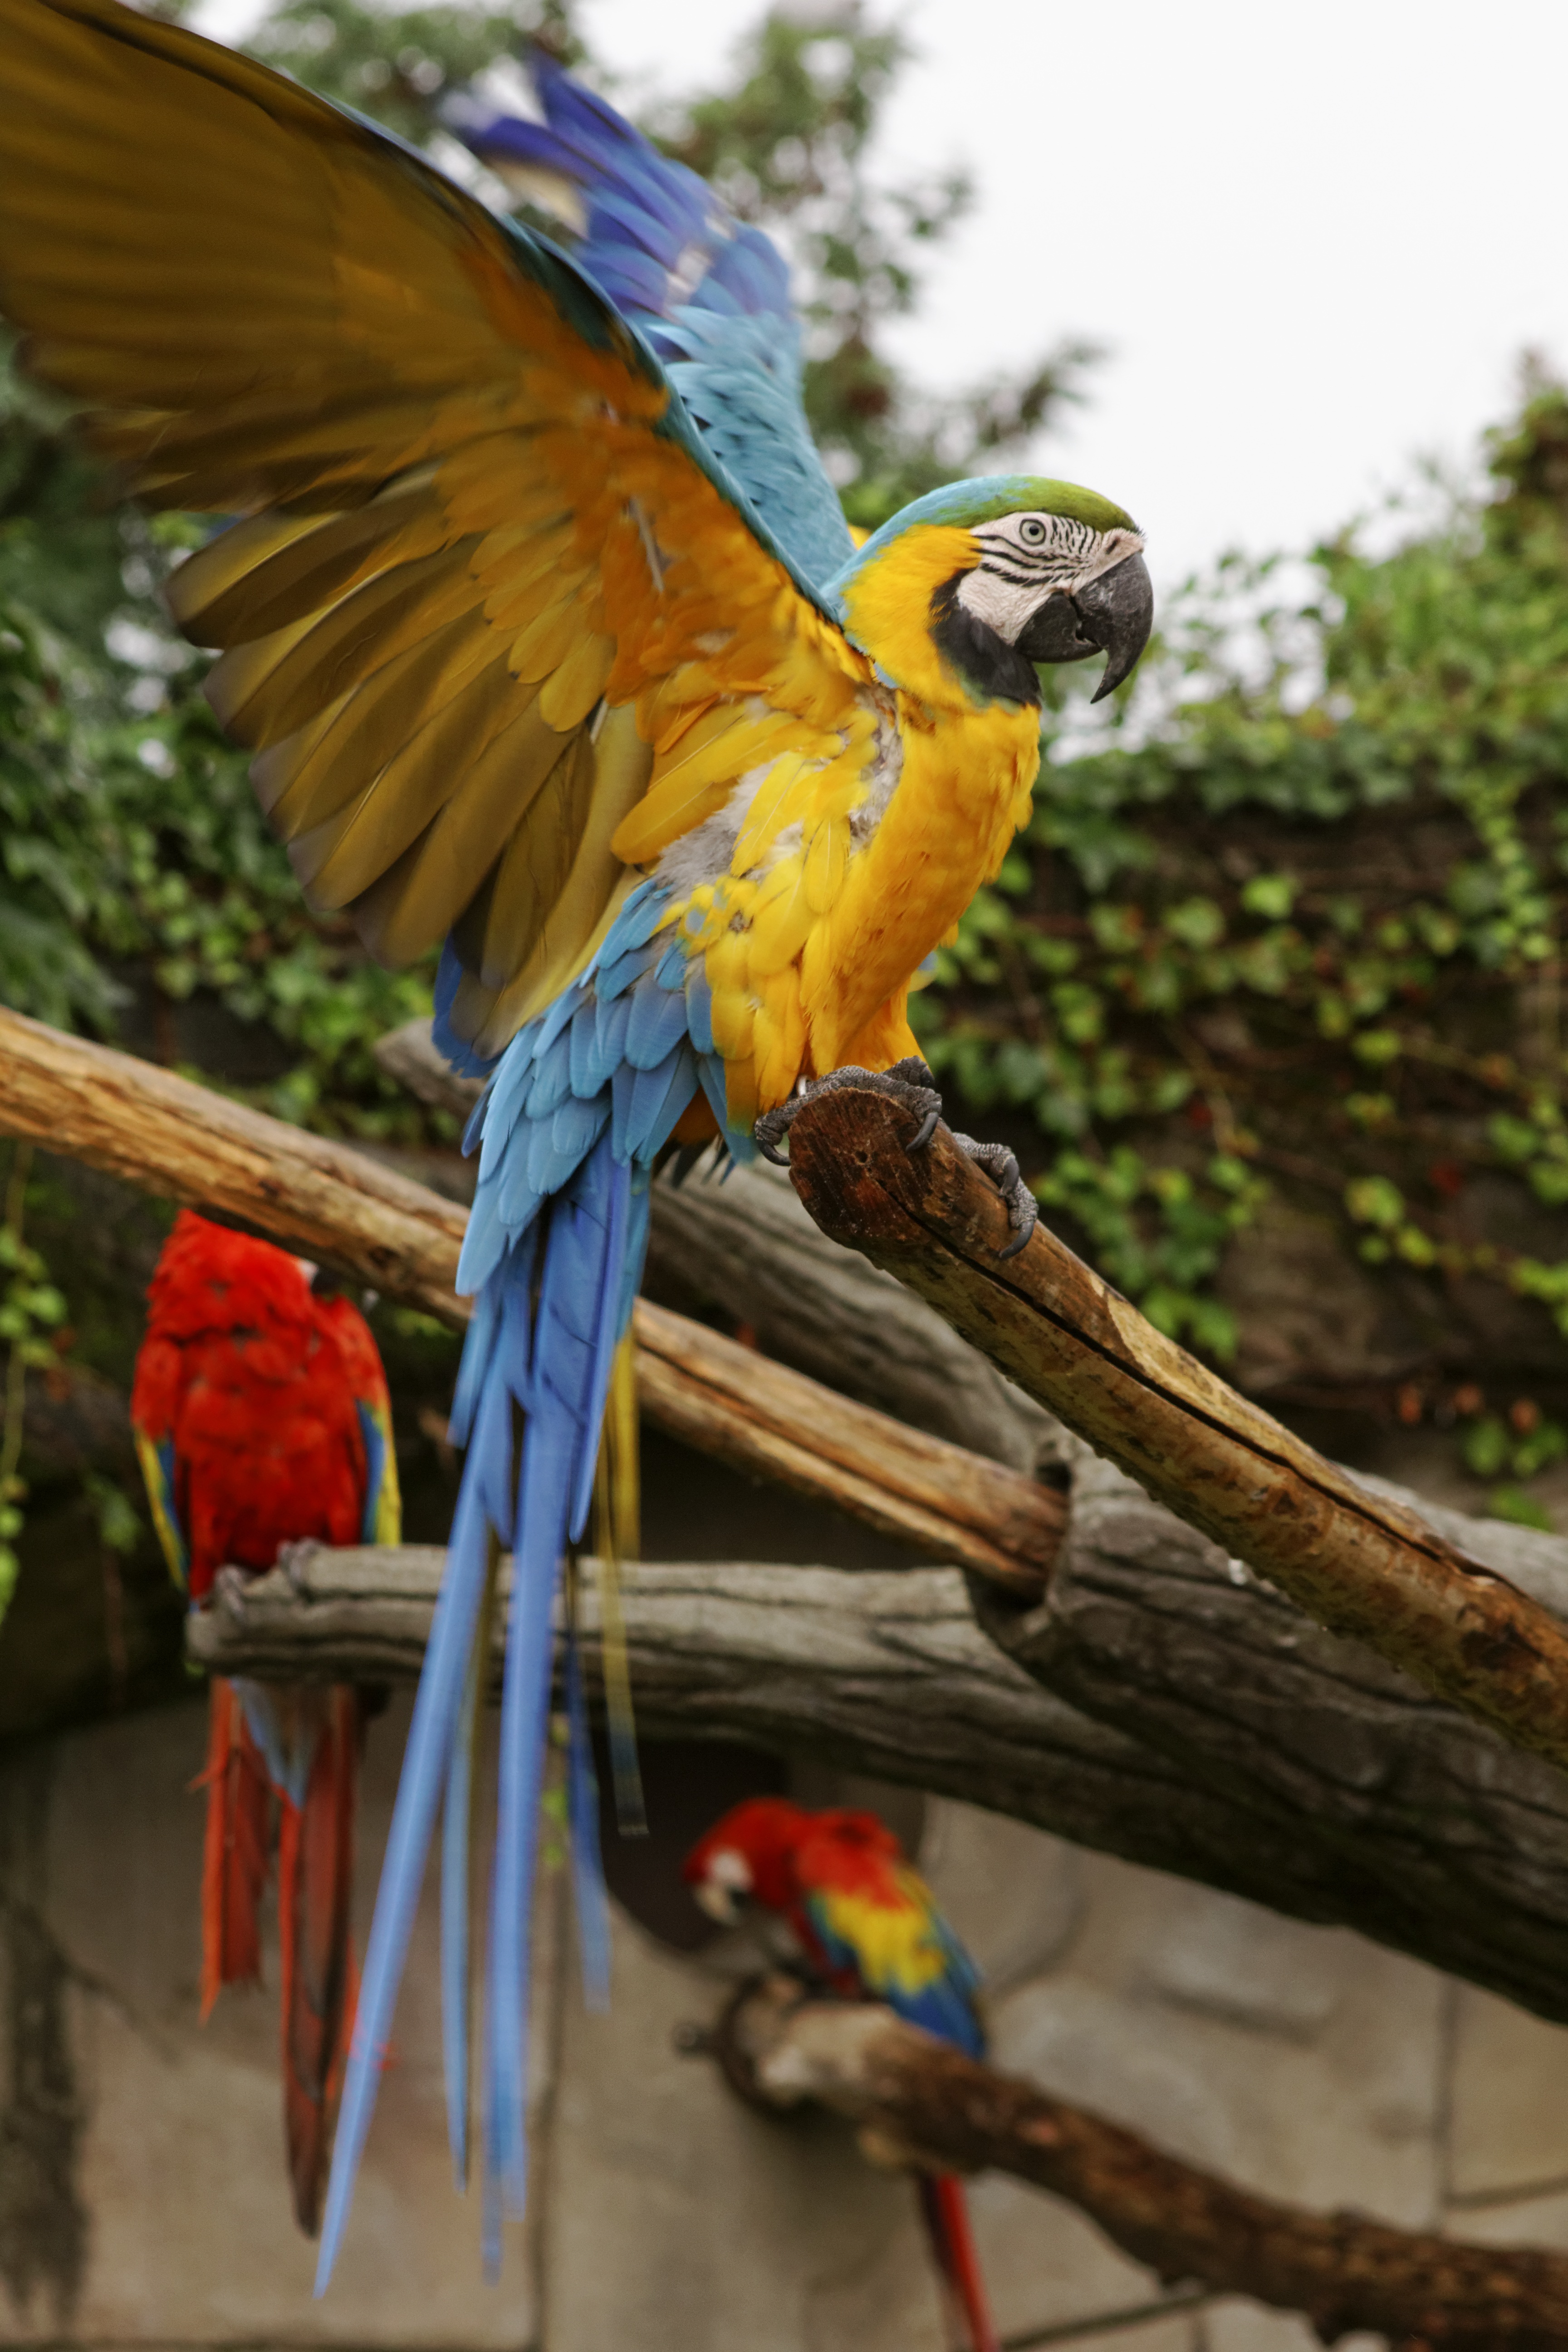
bird, animal, wildlife, beak, fauna, macaw, vertebrate, parrot, animal world, ali, volatile, ararauna